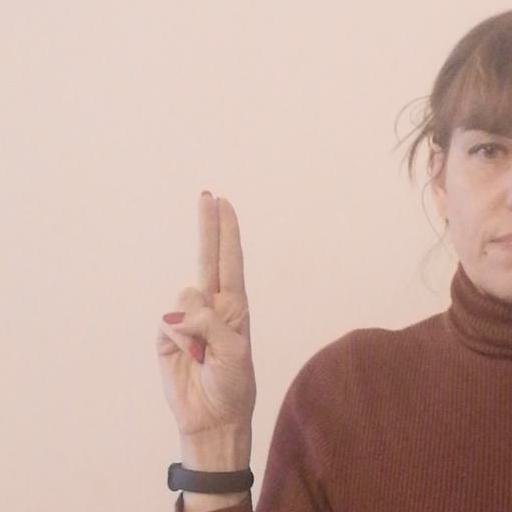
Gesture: two_up